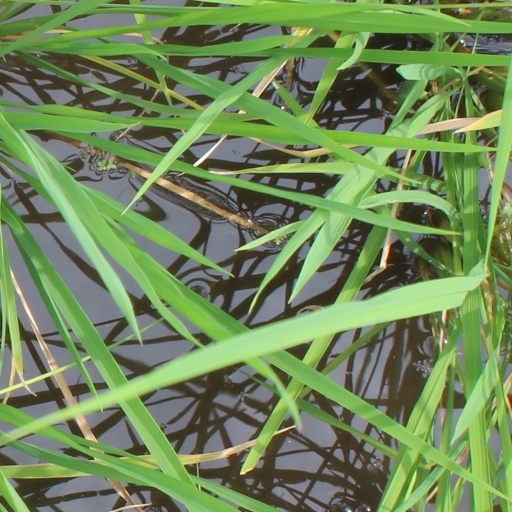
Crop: rice